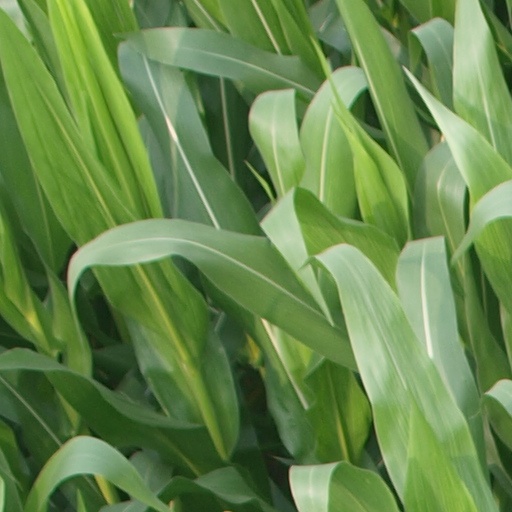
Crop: maize; corn